Laggan Army

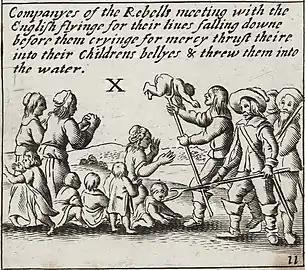
Depicting an atrocity committed upon civilians during the Irish Rebellion of 1641

The Laggan Army, sometimes referred to as the Lagan Army, was a militia formed by Protestant settlers in the fertile Laggan district in the east of County Donegal in Ulster, during the time of the Irish Rebellion of 1641.